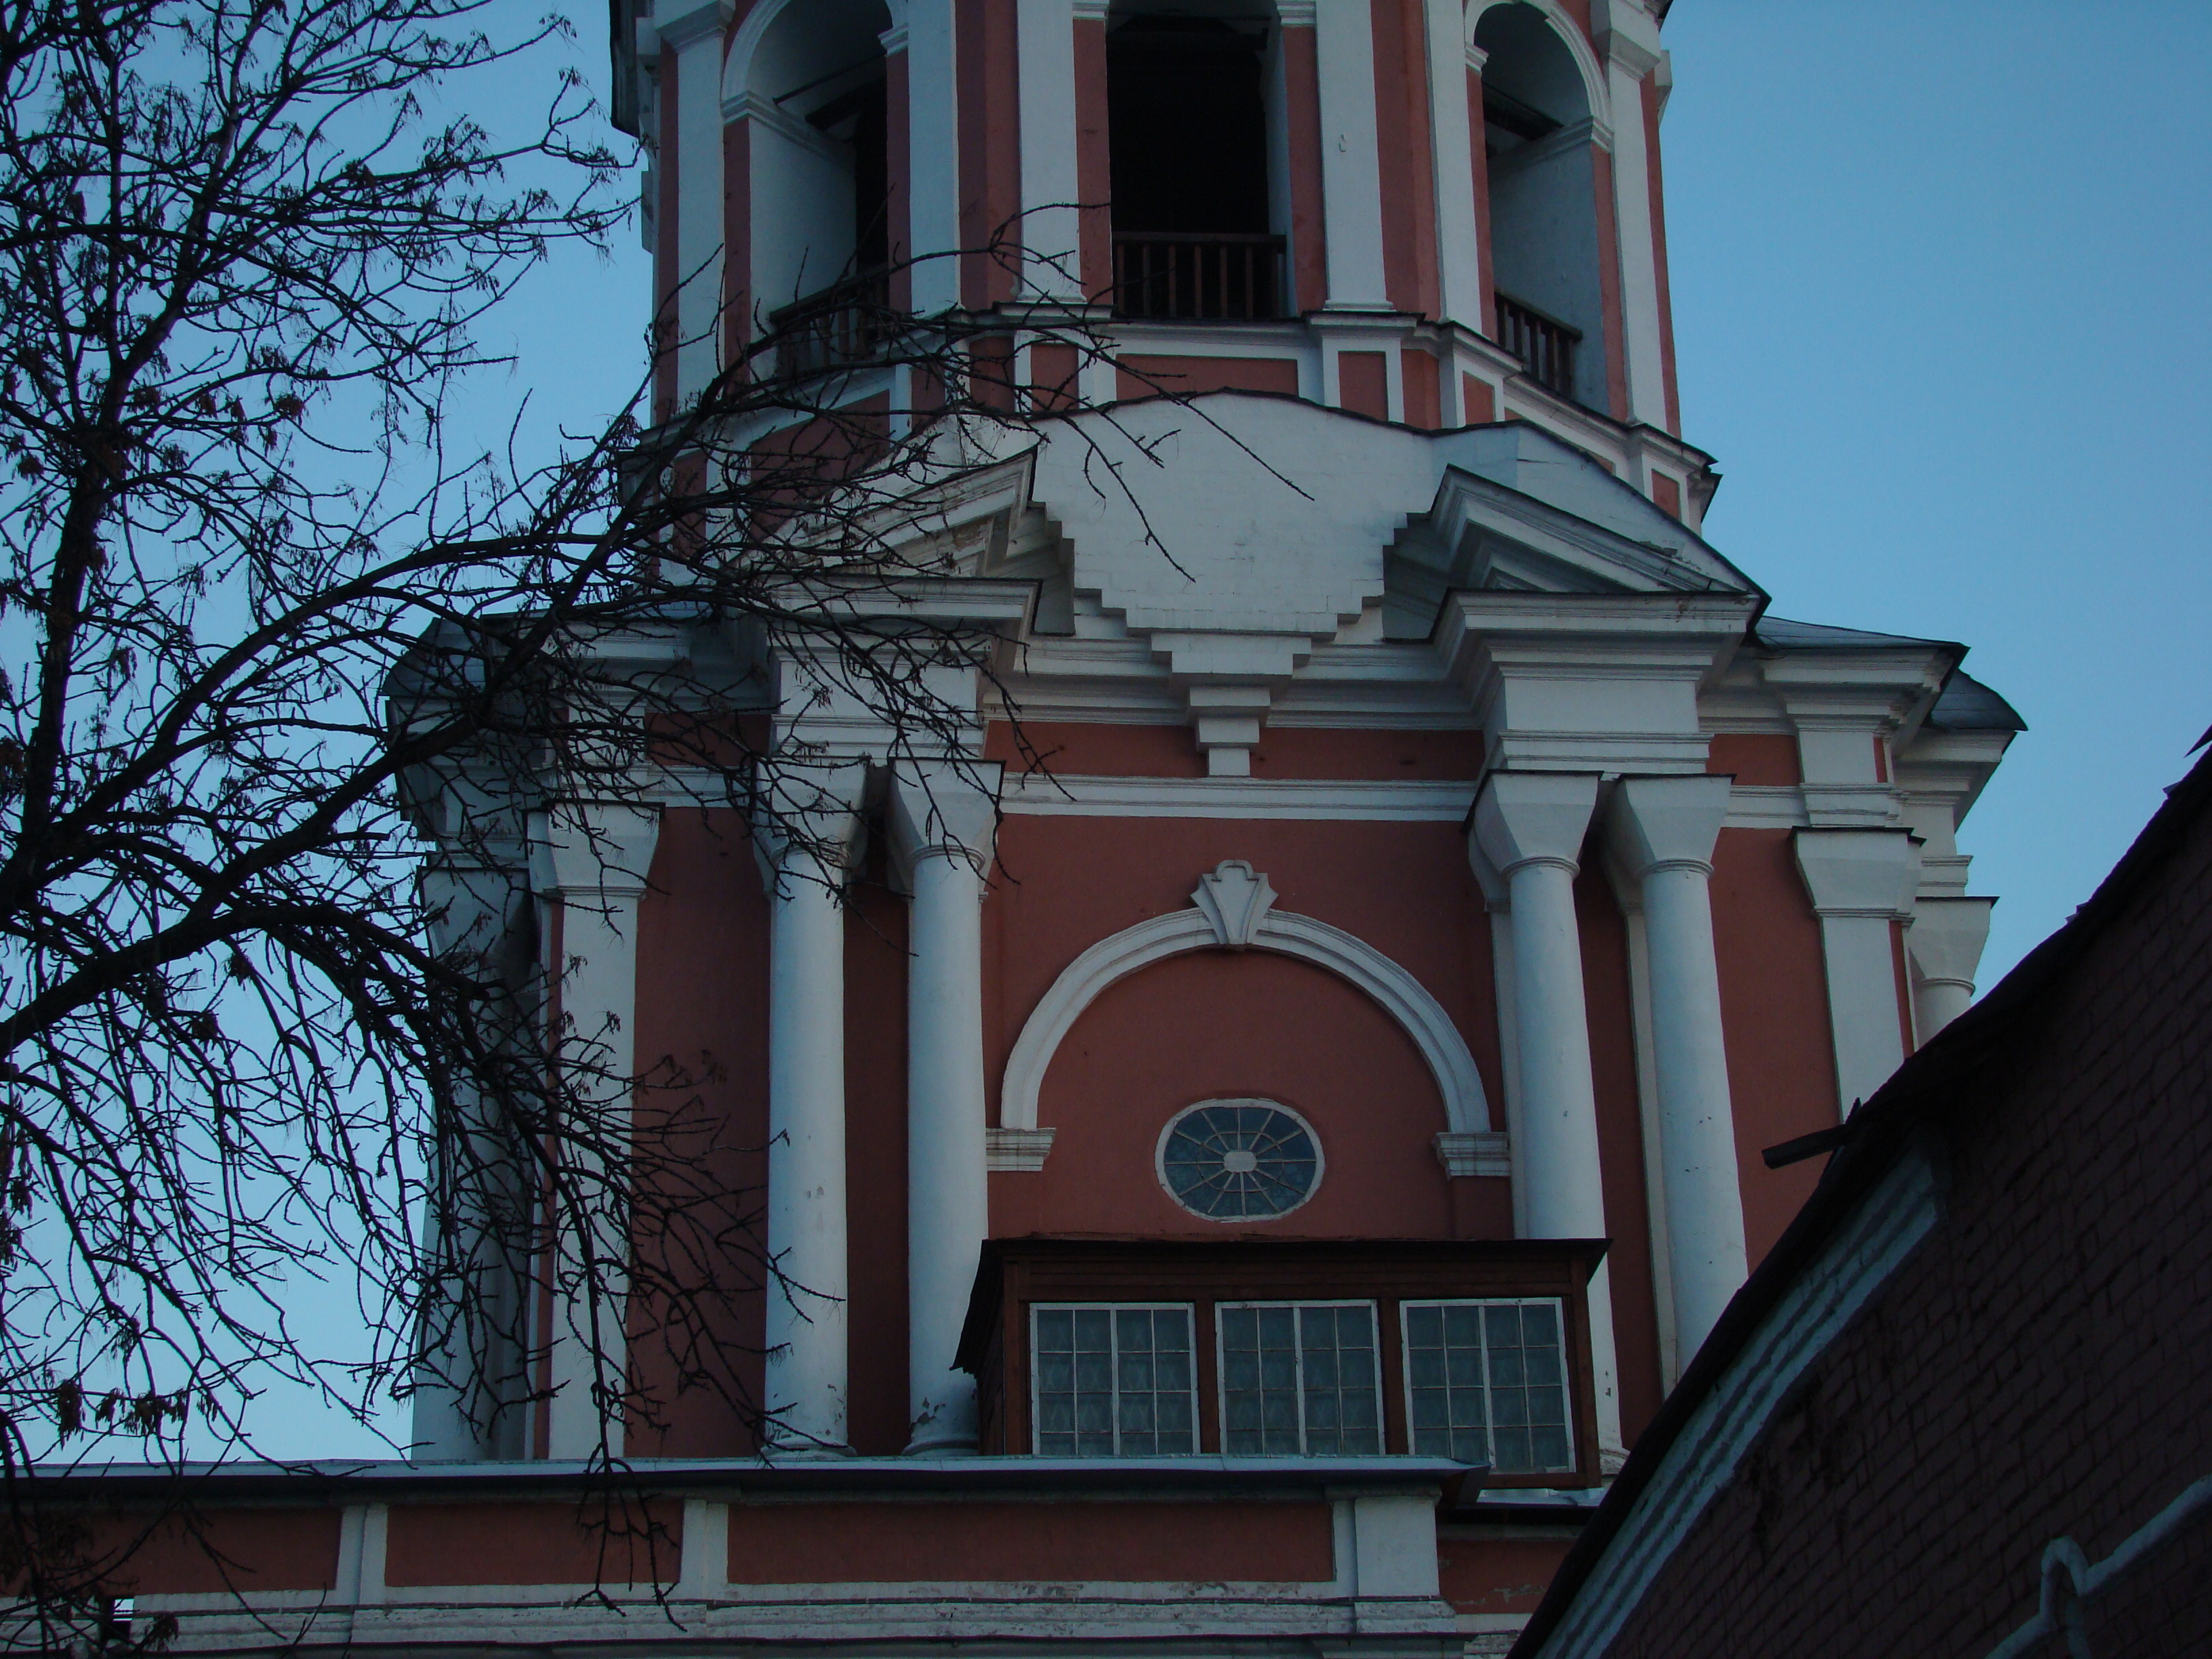
architecture, house, morning, building, city, cityscape, downtown, landmark, facade, church, place of worship, monastery, sony, moscow, russia, cityscapes, moskau, dsc, h9, dsch9, moscu, don, donskoy, donskoymonastery, donmonastery, urban area